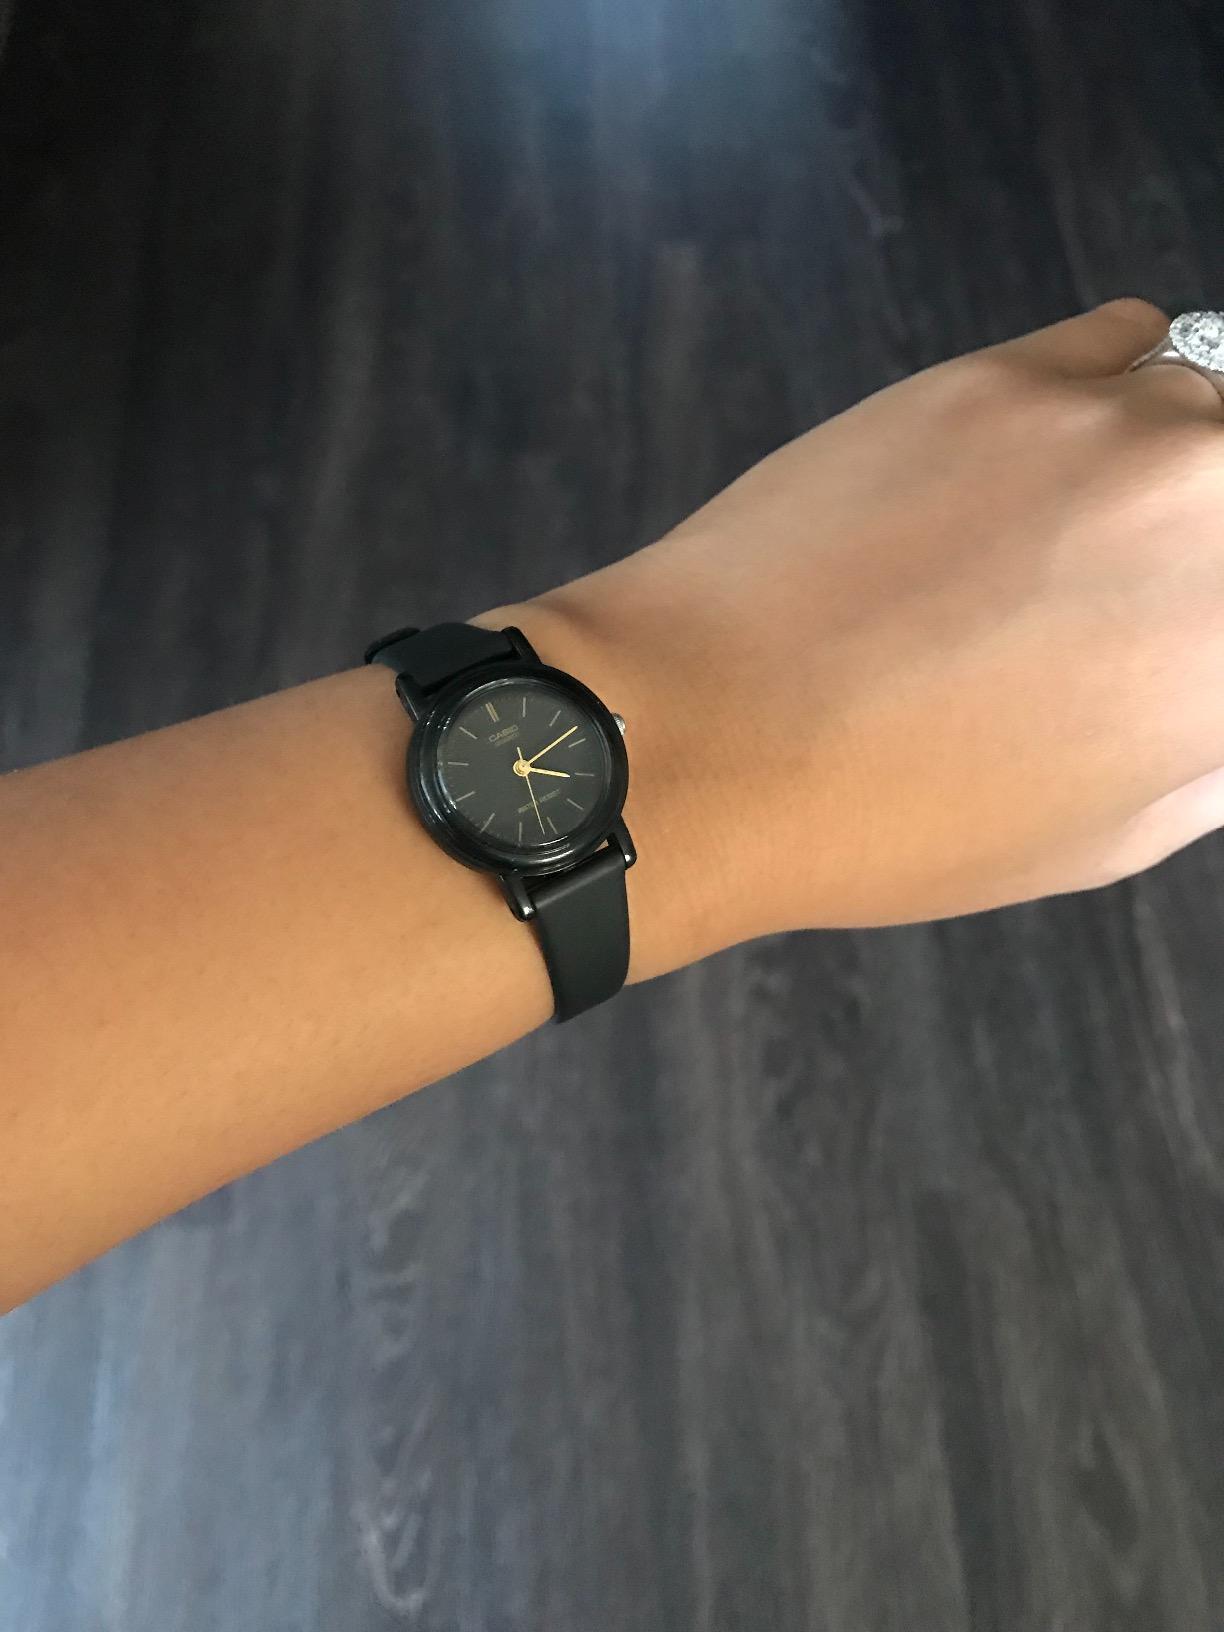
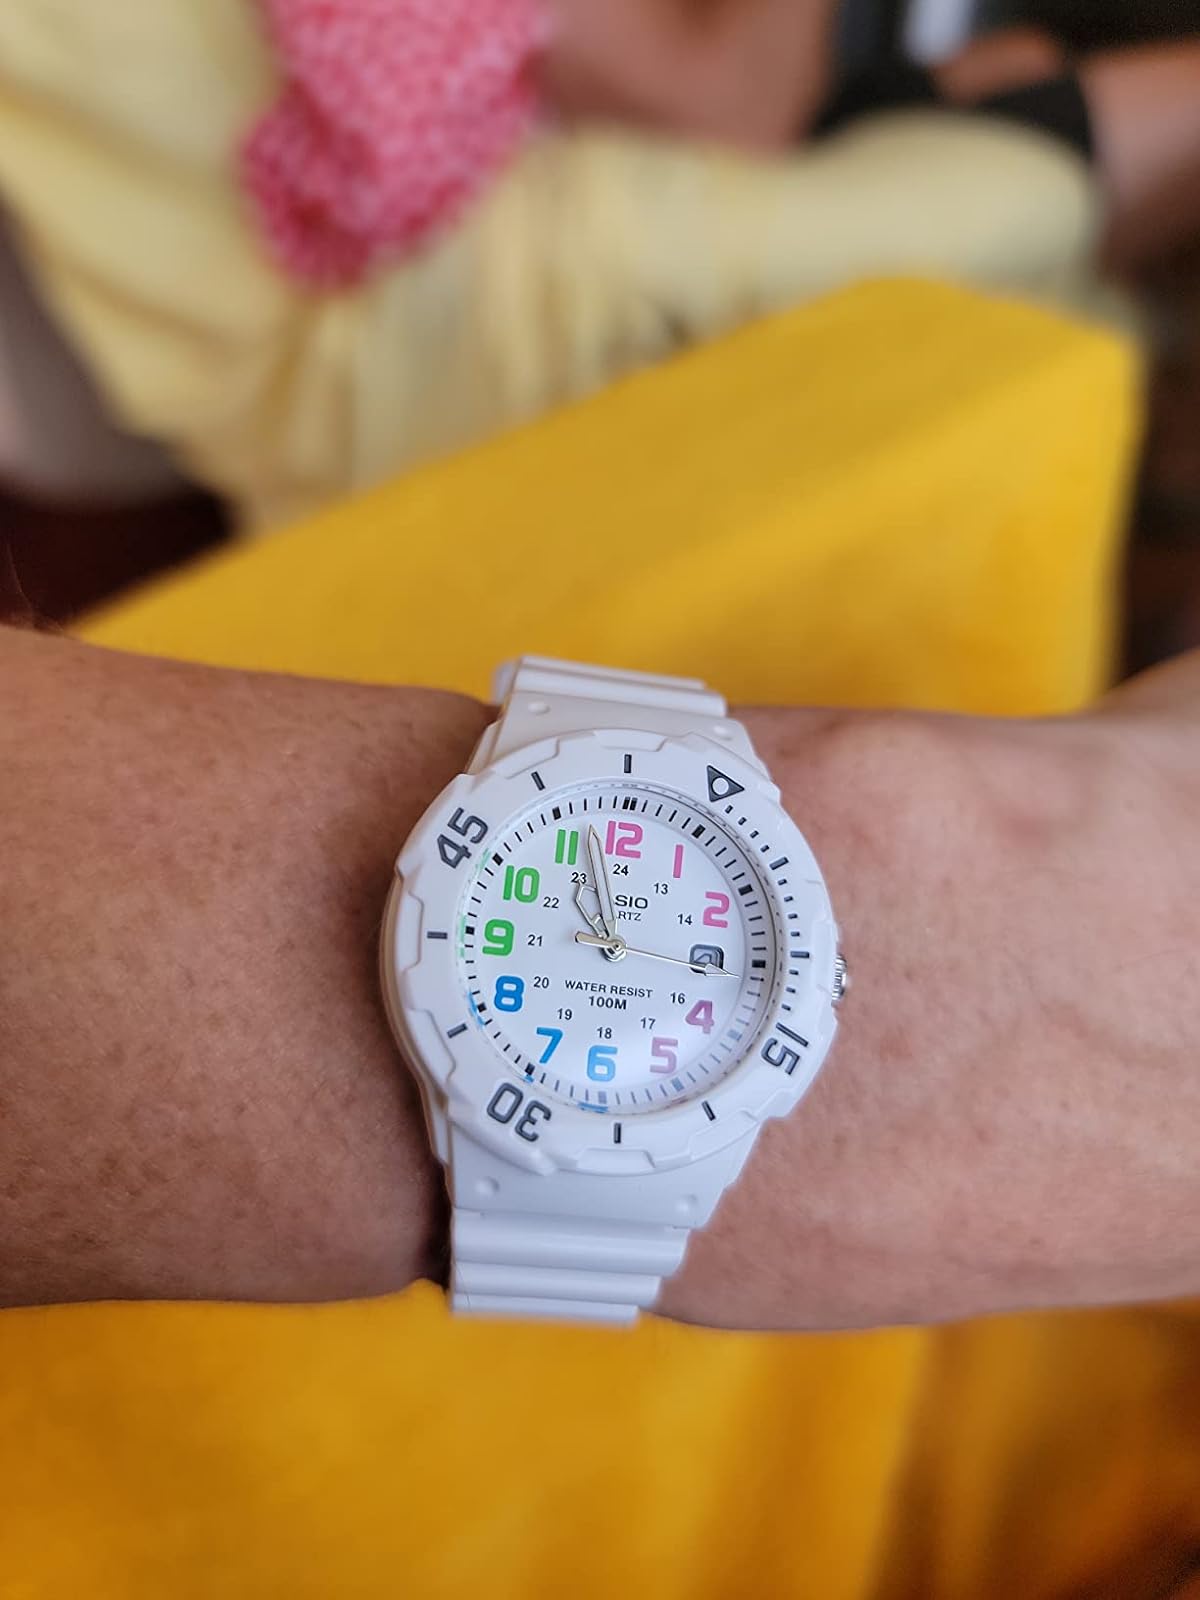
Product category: accessories_watch
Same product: no